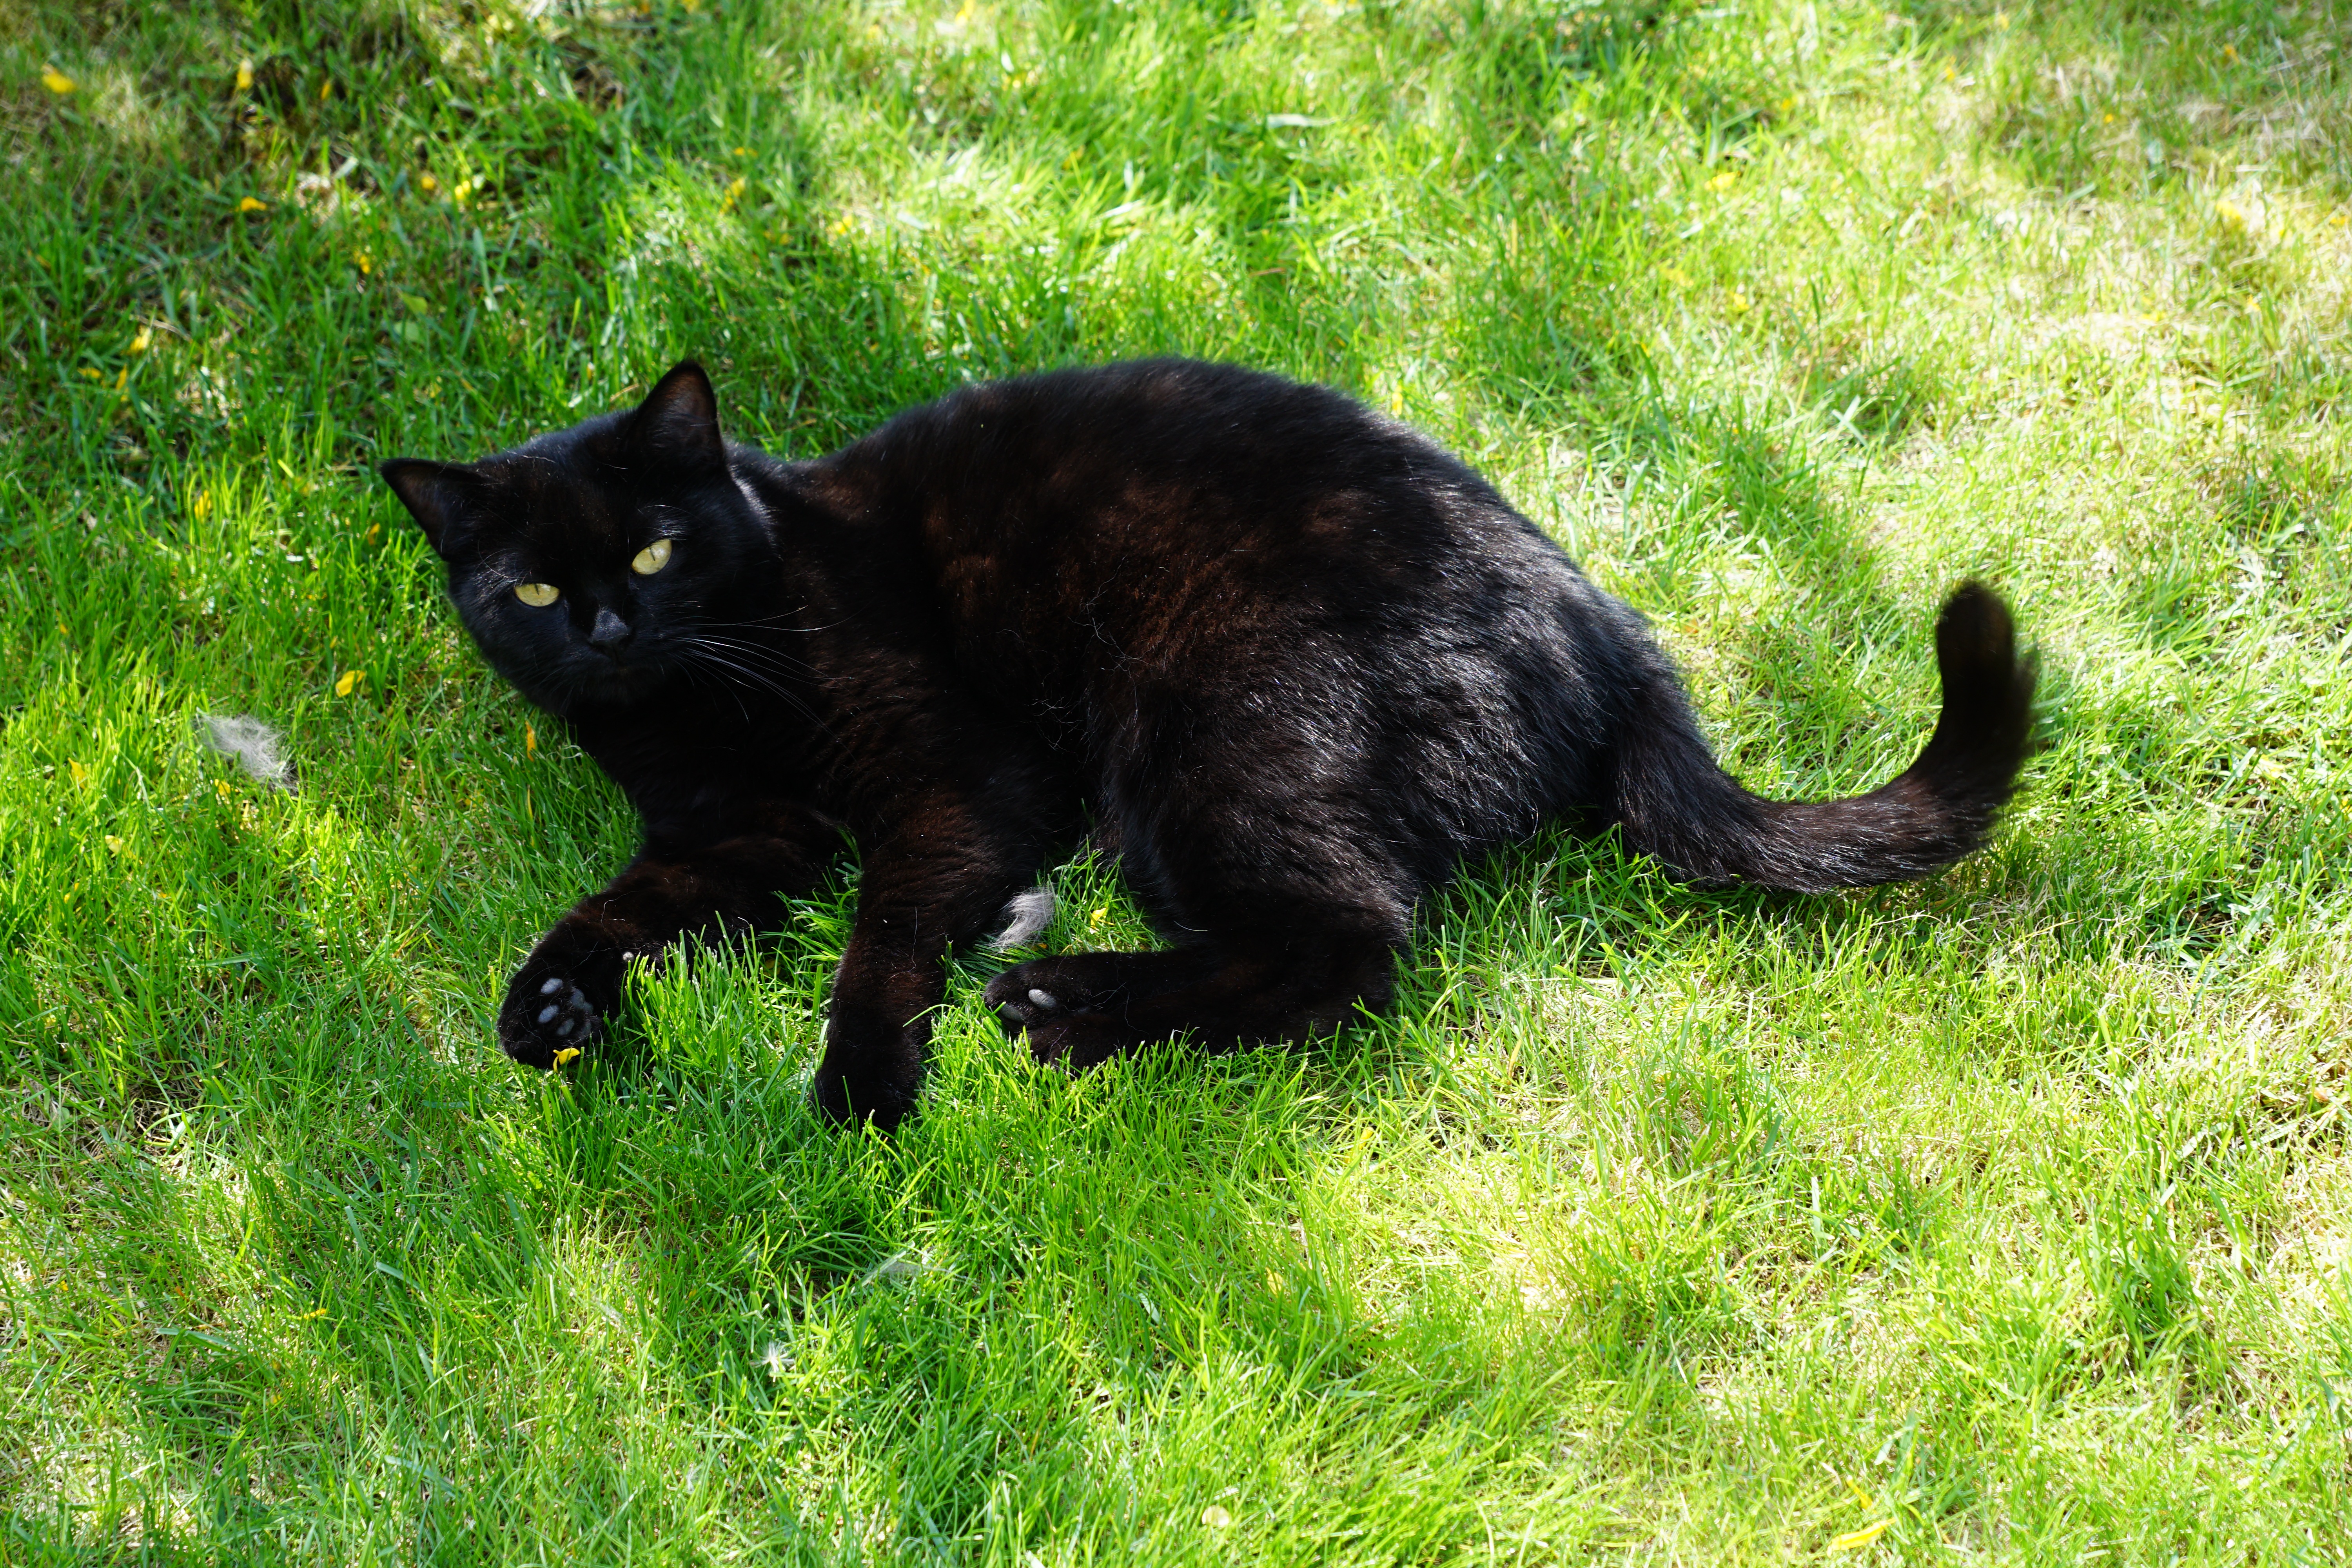
grass, field, night, meadow, animal, stone, pet, kitten, cat, mammal, rest, black cat, black, fauna, eyes, tail, vertebrate, superstition, concerns, barsik, pfotten, small to medium sized cats, cat like mammal